Shaka King

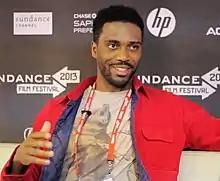
King at the 2013 Sundance Film Festival

Shaka King (born March 7, 1980) is an American film director, screenwriter, and film producer. He is best known for directing and co-writing the 2021 biopic "Judas and the Black Messiah".